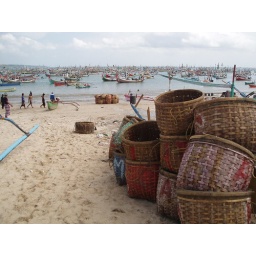
The southern Bali fishing fleet moored off of Jimbaran beach in front of the fish market.